WZIM

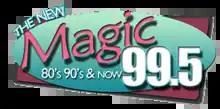
Logo under previous slogan

On November 13, 2013, at 10 am, WZIM dropped its sports format and began stunting with automated classic rock songs. On November 15 at noon, it changed its format to AC as Magic 99.5, with the slogan, "80s, 90s, And Now!" and began promoting itself as the new home in Bloomington and Lexington for the syndicated John Tesh radio show in the morning.